Barbara Deming

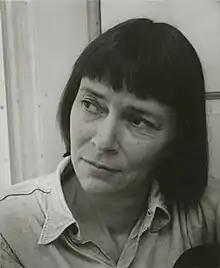

Barbara Deming (July 23, 1917 – August 2, 1984) was an American feminist and advocate of nonviolent social change.